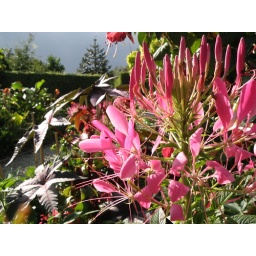
Cleome in the gardens at Writtle College. I like the contrast of the bright flowers and the dark storm cloud approaching.